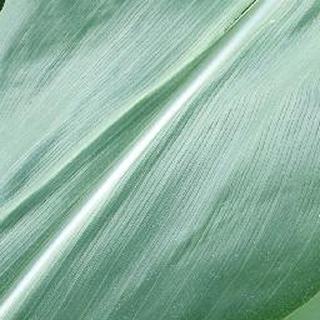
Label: healthy_corn